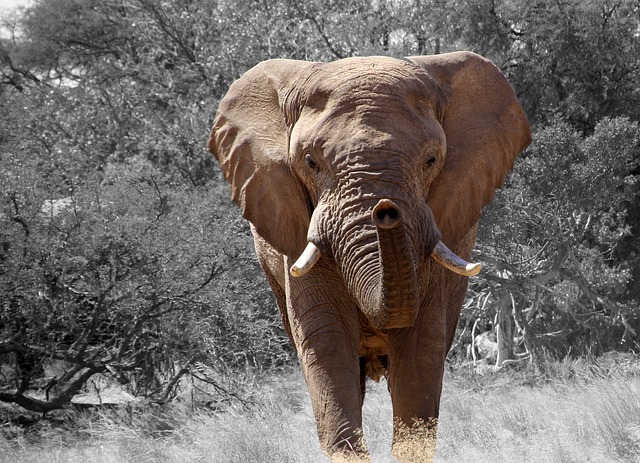
Label: elefante